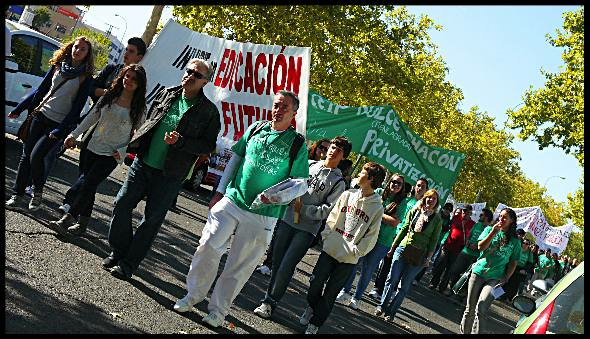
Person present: Yes